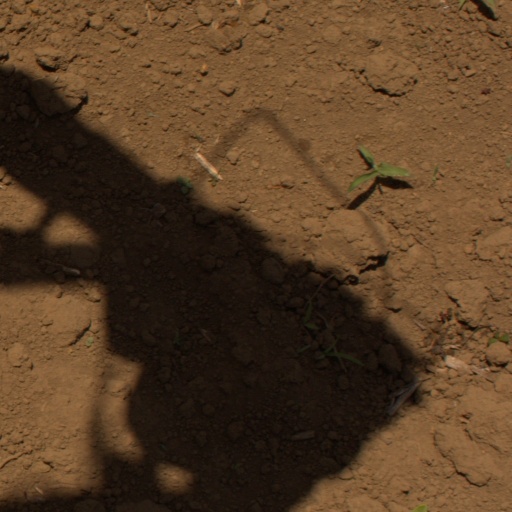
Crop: Jerusalem artichoke